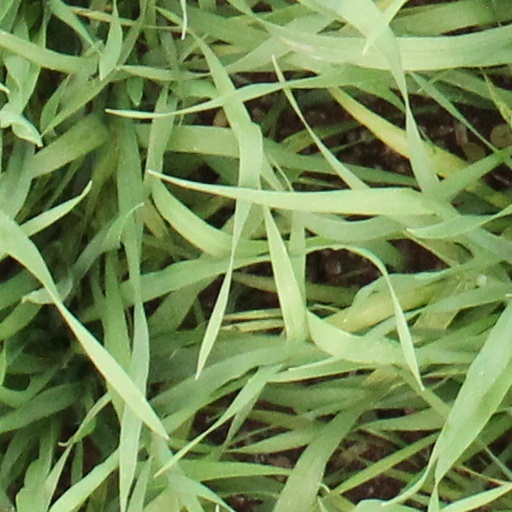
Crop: wheat